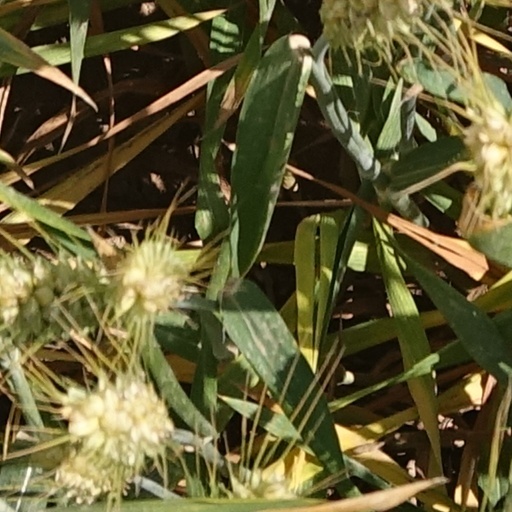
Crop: wheat